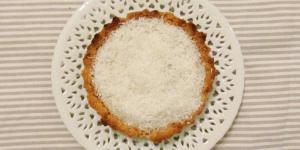
tarta de coco y galletas maria